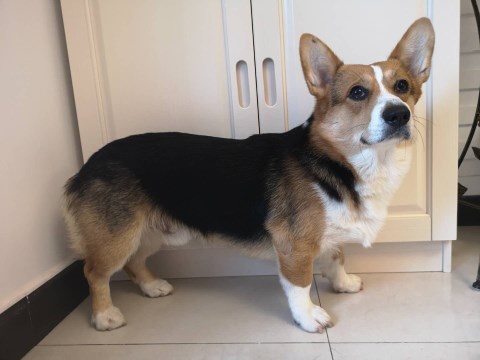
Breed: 2909-n000116-Cardigan